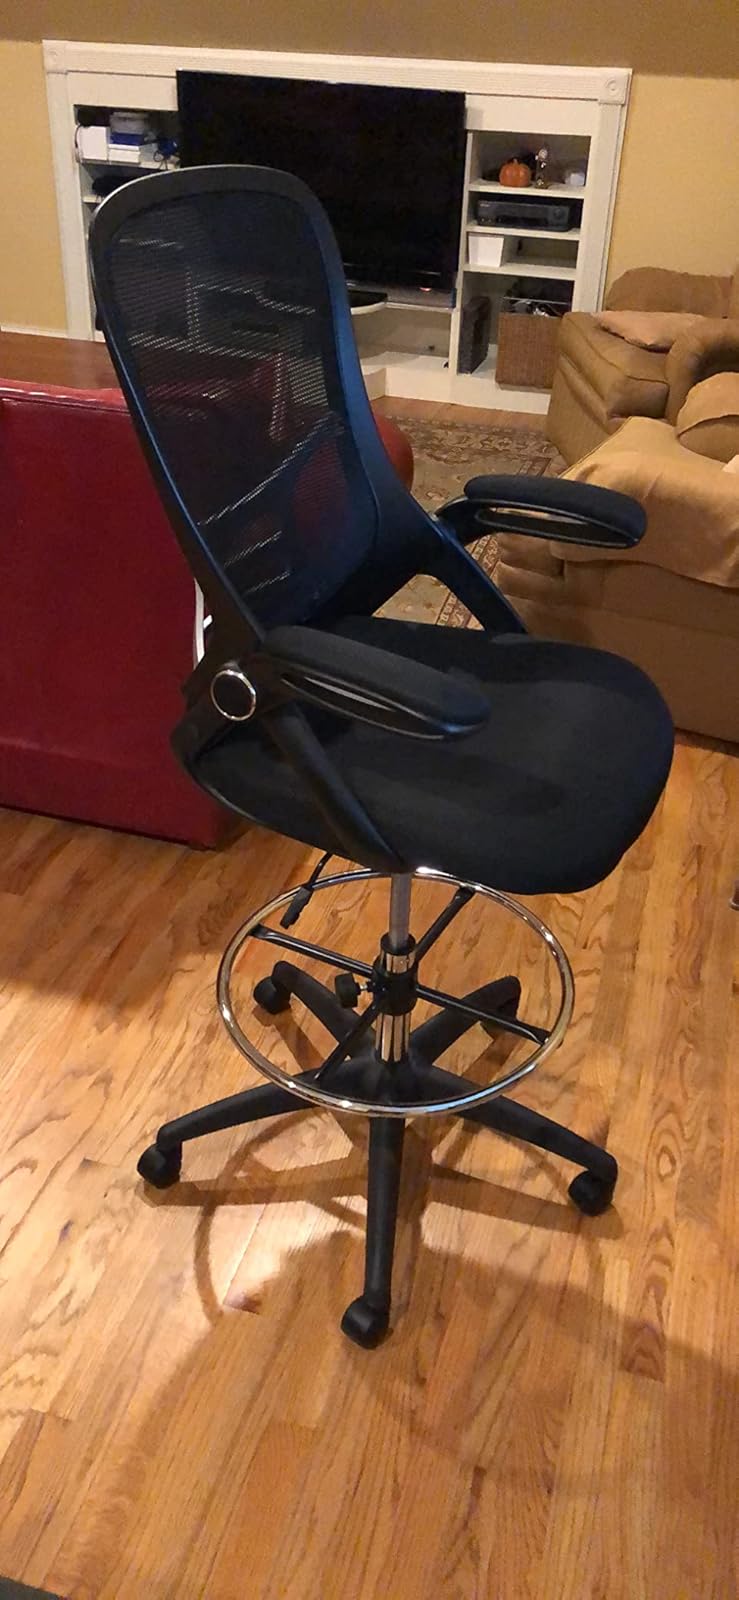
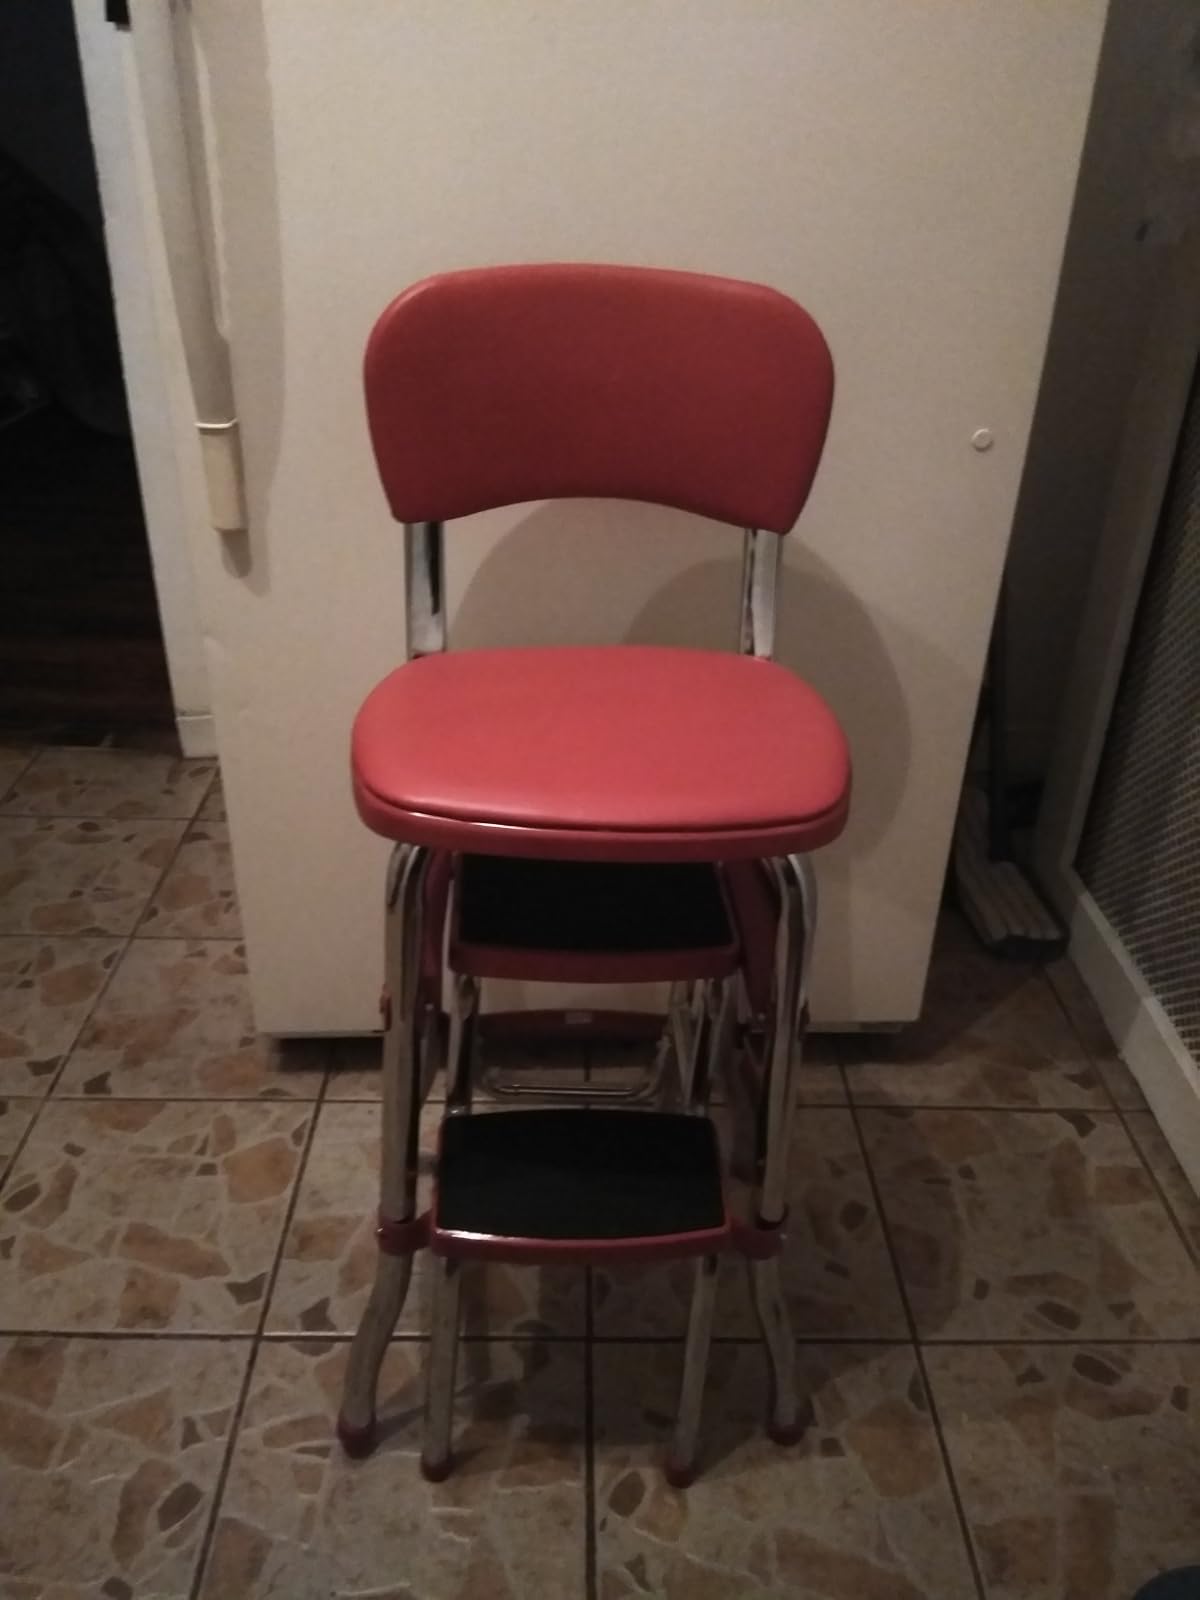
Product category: items_chair
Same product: no